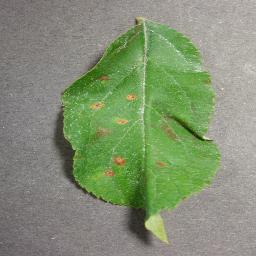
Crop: apple
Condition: cedar_rust